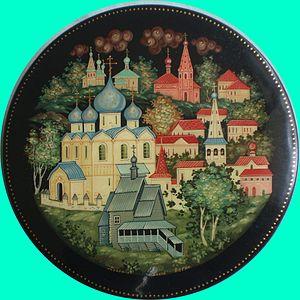
La laque est une résine issue de la sève, en général très toxique, de divers arbustes de la famille des Anacardiacées. Celle-ci forme en séchant un revêtement solide, résistant aux intempéries que l'on nomme également la laque.